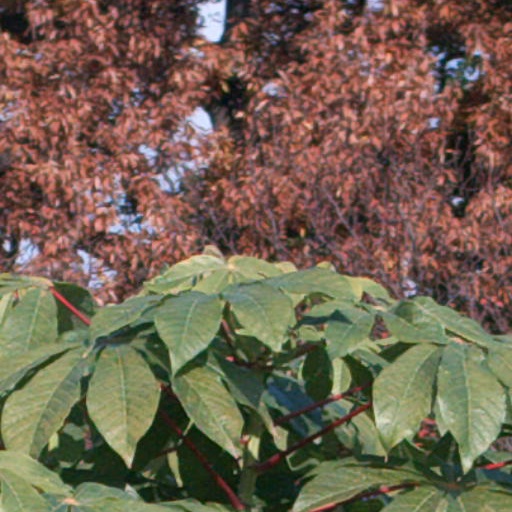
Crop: cassava